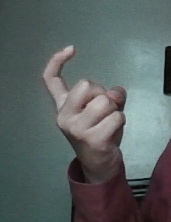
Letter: ra